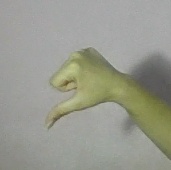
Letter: waw